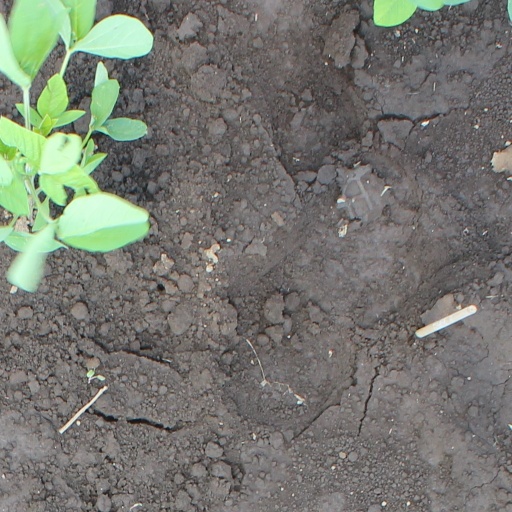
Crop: soybean